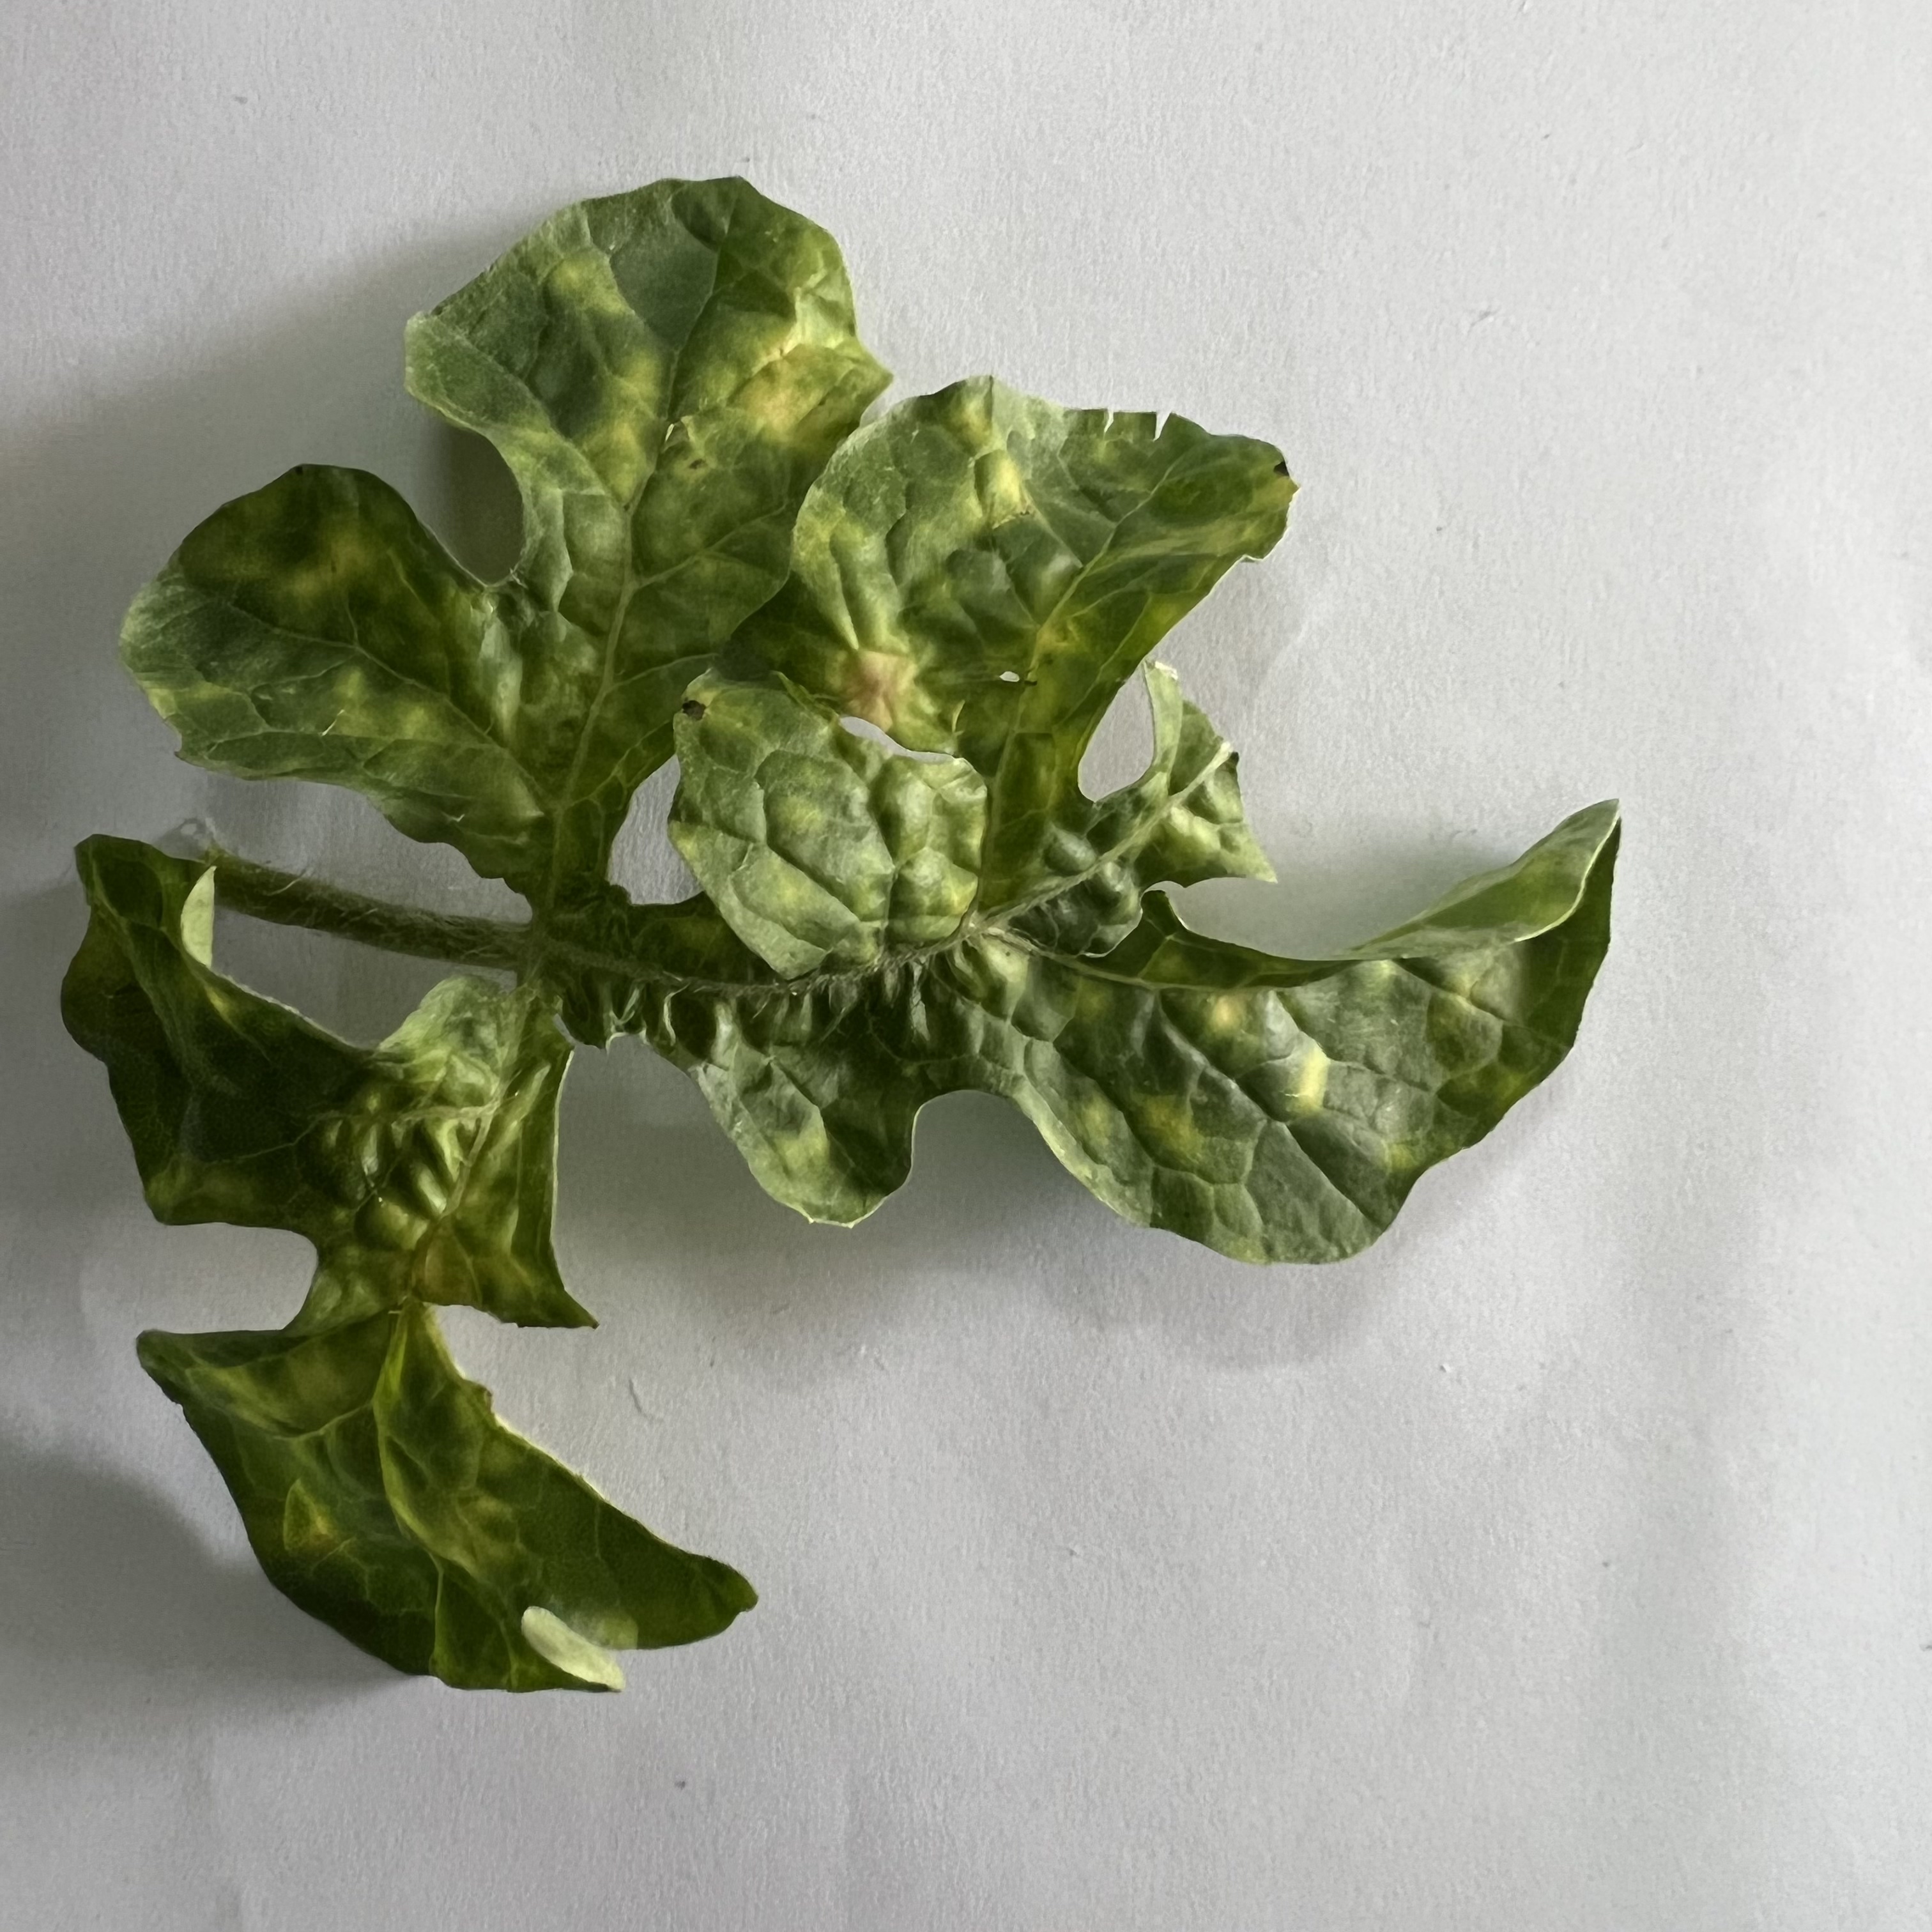
Label: Mosaic_Virus